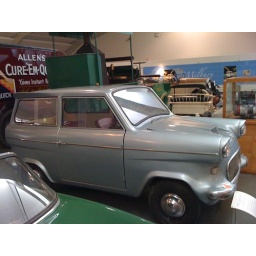
Built by a South Australian washing machine company. Possibly one of the worst cars ever made...